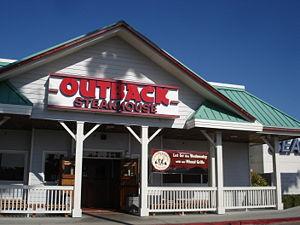
Outback Steakhouse est une chaîne de restaurants à viande de franchise Américaine créée en février 1988 par Bob Basham, Trudy Cooper, Chris Sullivan et Tim Gannon. Le décor ainsi que l'ambiance des restaurants s'inspirent de l'Outback australien. Le premier restaurant fut créé à Tampa, en Floride avec la société OSI Restaurant Partners, LLC. Aujourd'hui, la chaîne de restaurants est implantée dans 21 pays, principalement en Amérique du Nord et du Sud, Australie et en Asie.